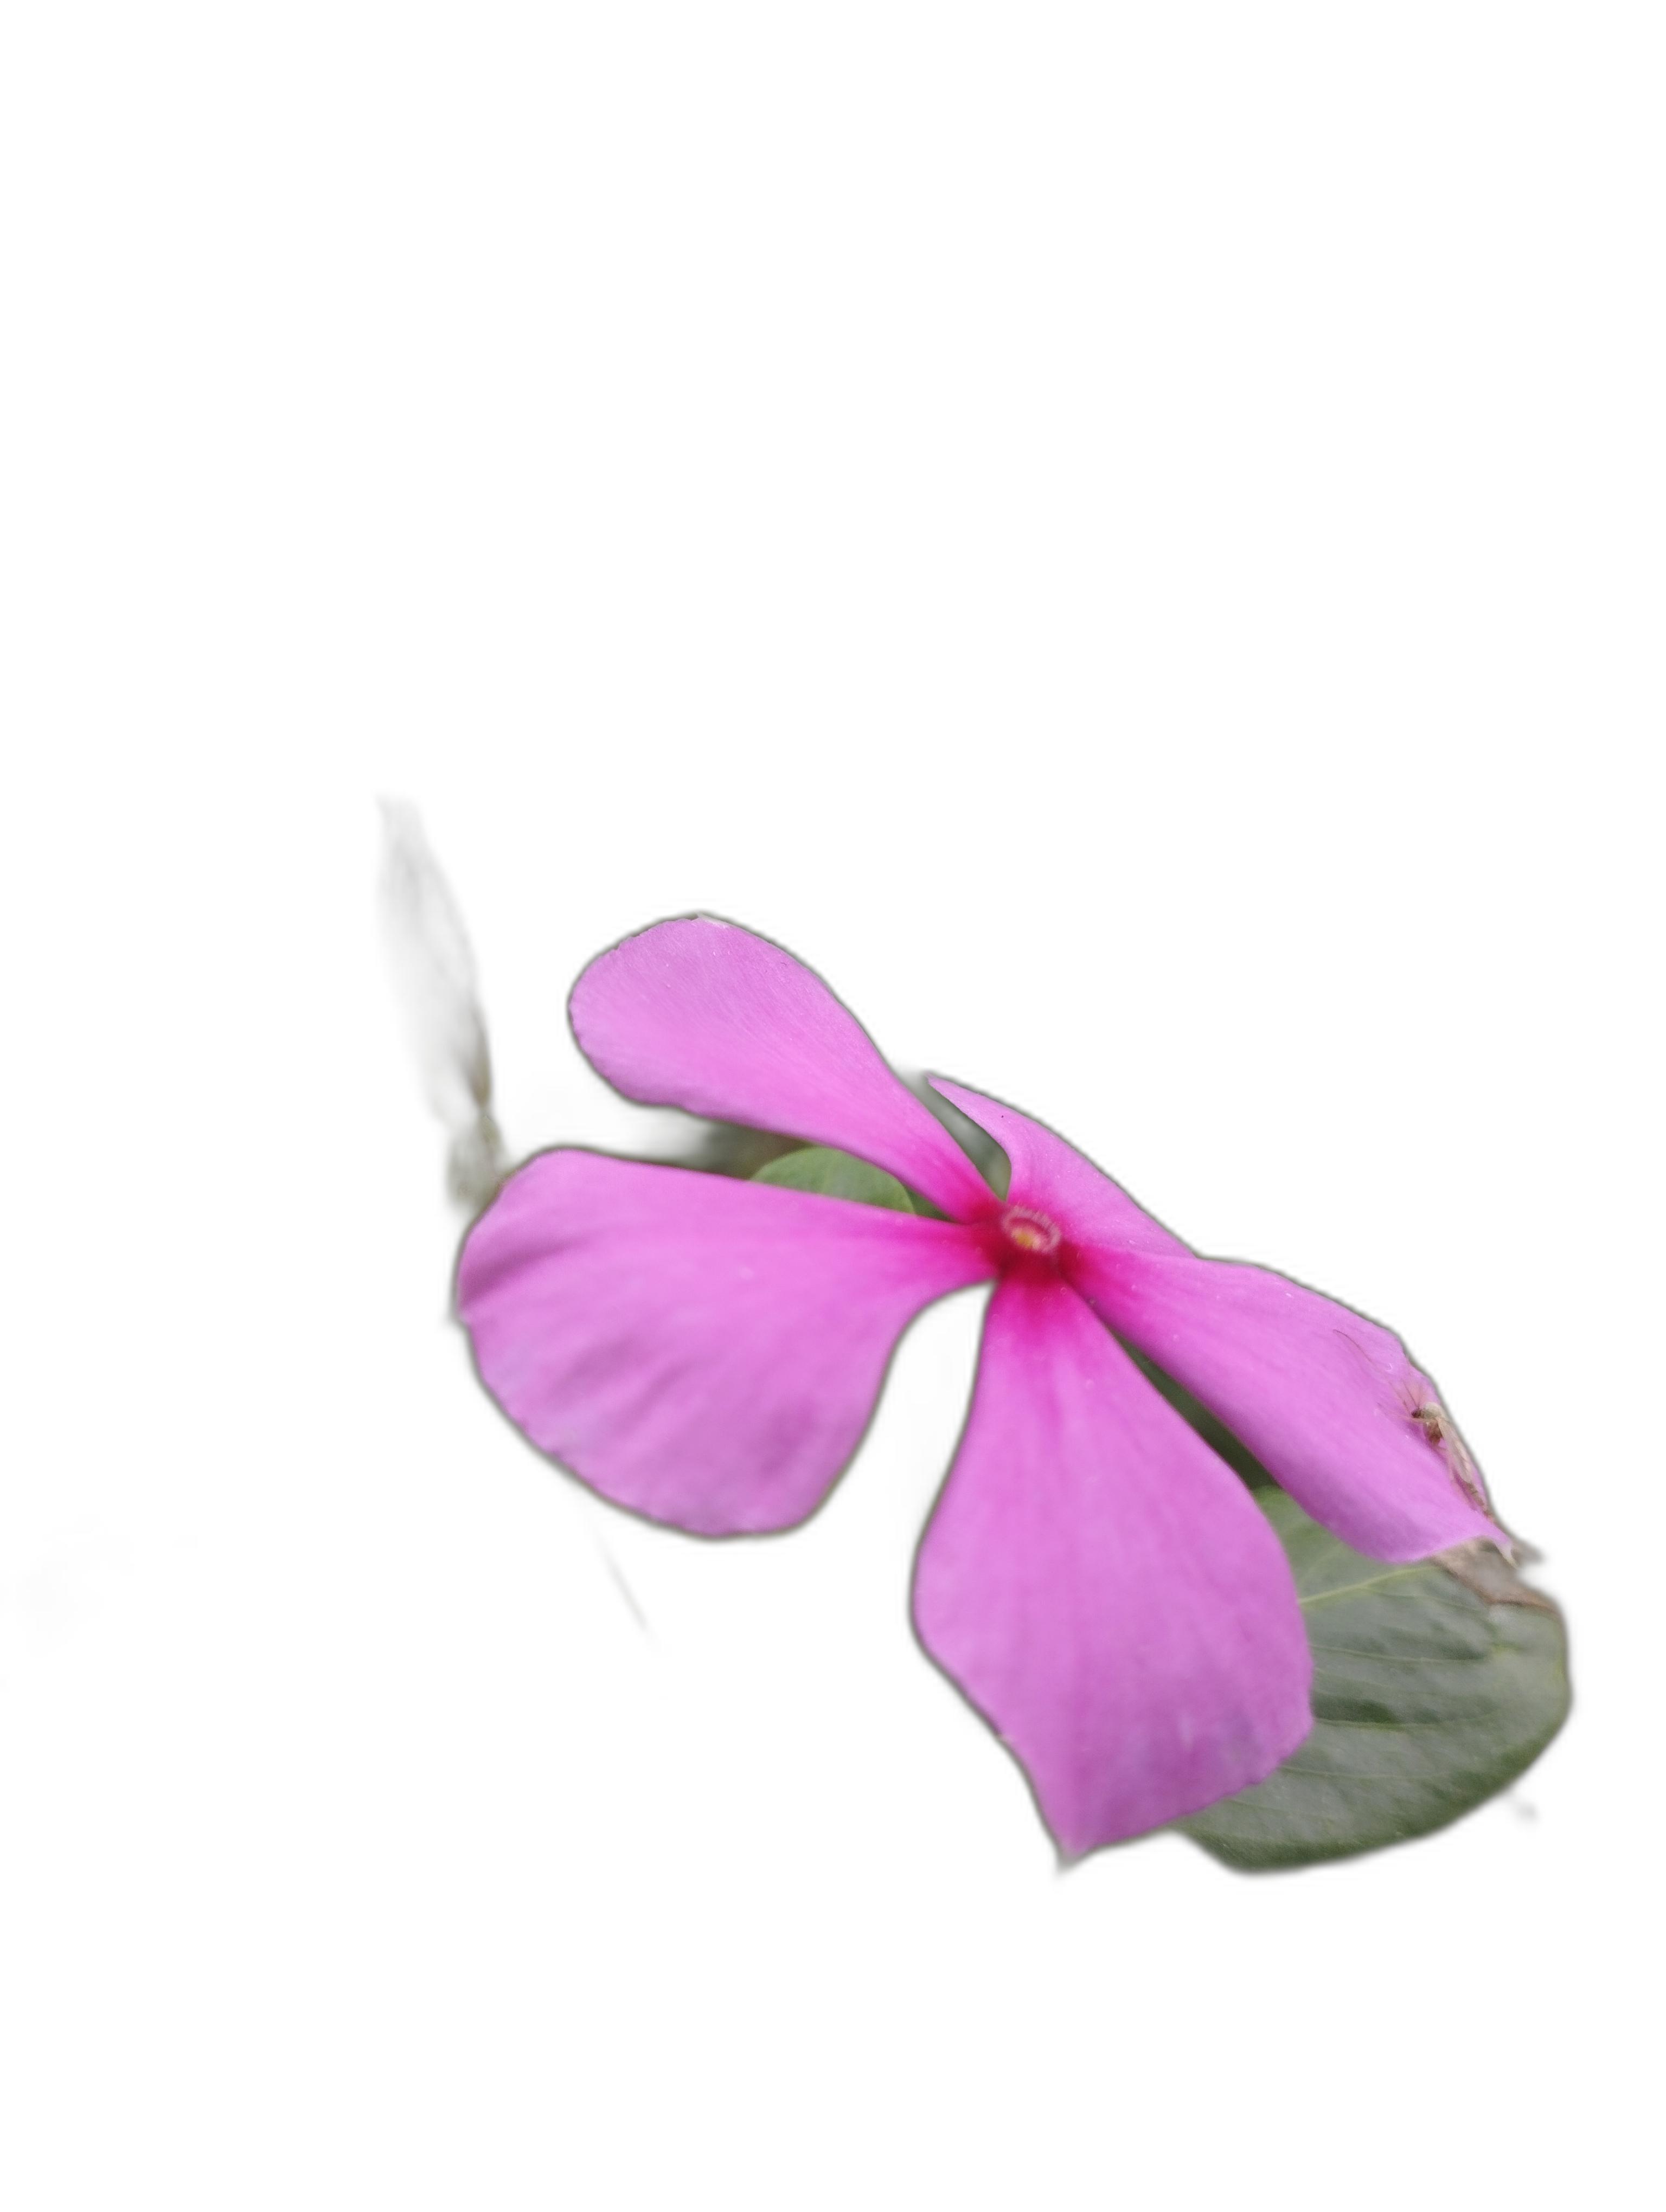
Label: Madagascar periwinkle